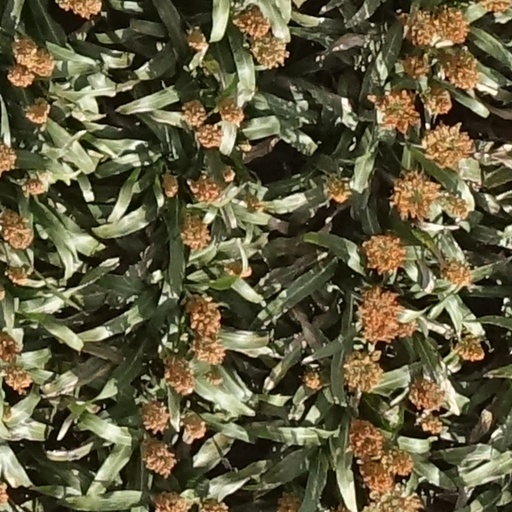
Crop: sorghum